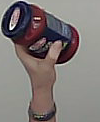
Product: barilla_pomodoro